History of Japan

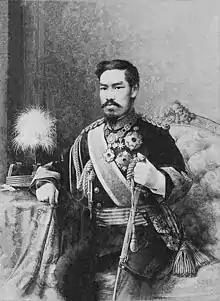
Emperor Meiji, the 122nd Emperor of Japan

The arrival in 1853 of a fleet of American ships commanded by Commodore Matthew C. Perry threw Japan into turmoil. The US government aimed to end Japan's isolationist policies. The shogunate had no defense against Perry's gunboats and had to agree to his demands that American ships be permitted to acquire provisions and trade at Japanese ports. The Western powers imposed what became known as "unequal treaties" on Japan which stipulated that Japan must allow citizens of these countries to visit or reside on Japanese territory and must not levy tariffs on their imports or try them in Japanese courts.